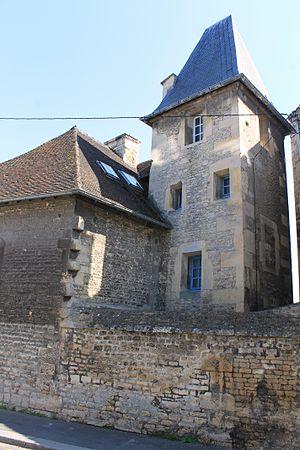
Maison du XVIIe au 64 rue de Bayeux, vue depuis la rue Bicoquet à Caen (Calvados)
La maison du 64 rue de Bayeux est un édifice situé à Caen, en France. Elle date du XVIIᵉ siècle et est inscrite au titre des Monuments historiques.